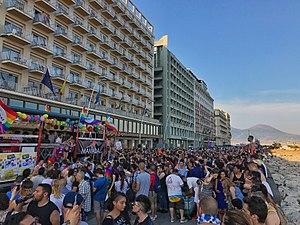
Les personnes lesbiennes, gays, bisexuelles et transgenres en Italie peuvent faire face à des difficultés légales que ne connaissent pas les résidents non LGBT.